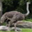
Label: bird